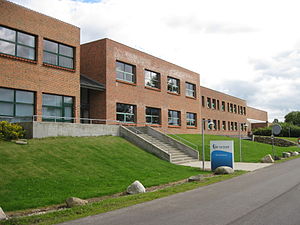
EUC Nordvest
EUC Nordvest, Nykøbing Mors
EUC Nordvest, Nykøbing Mors
EUC Nordvest er en uddannelsesinstitution med placering i Thisted og Nykøbing Mors.